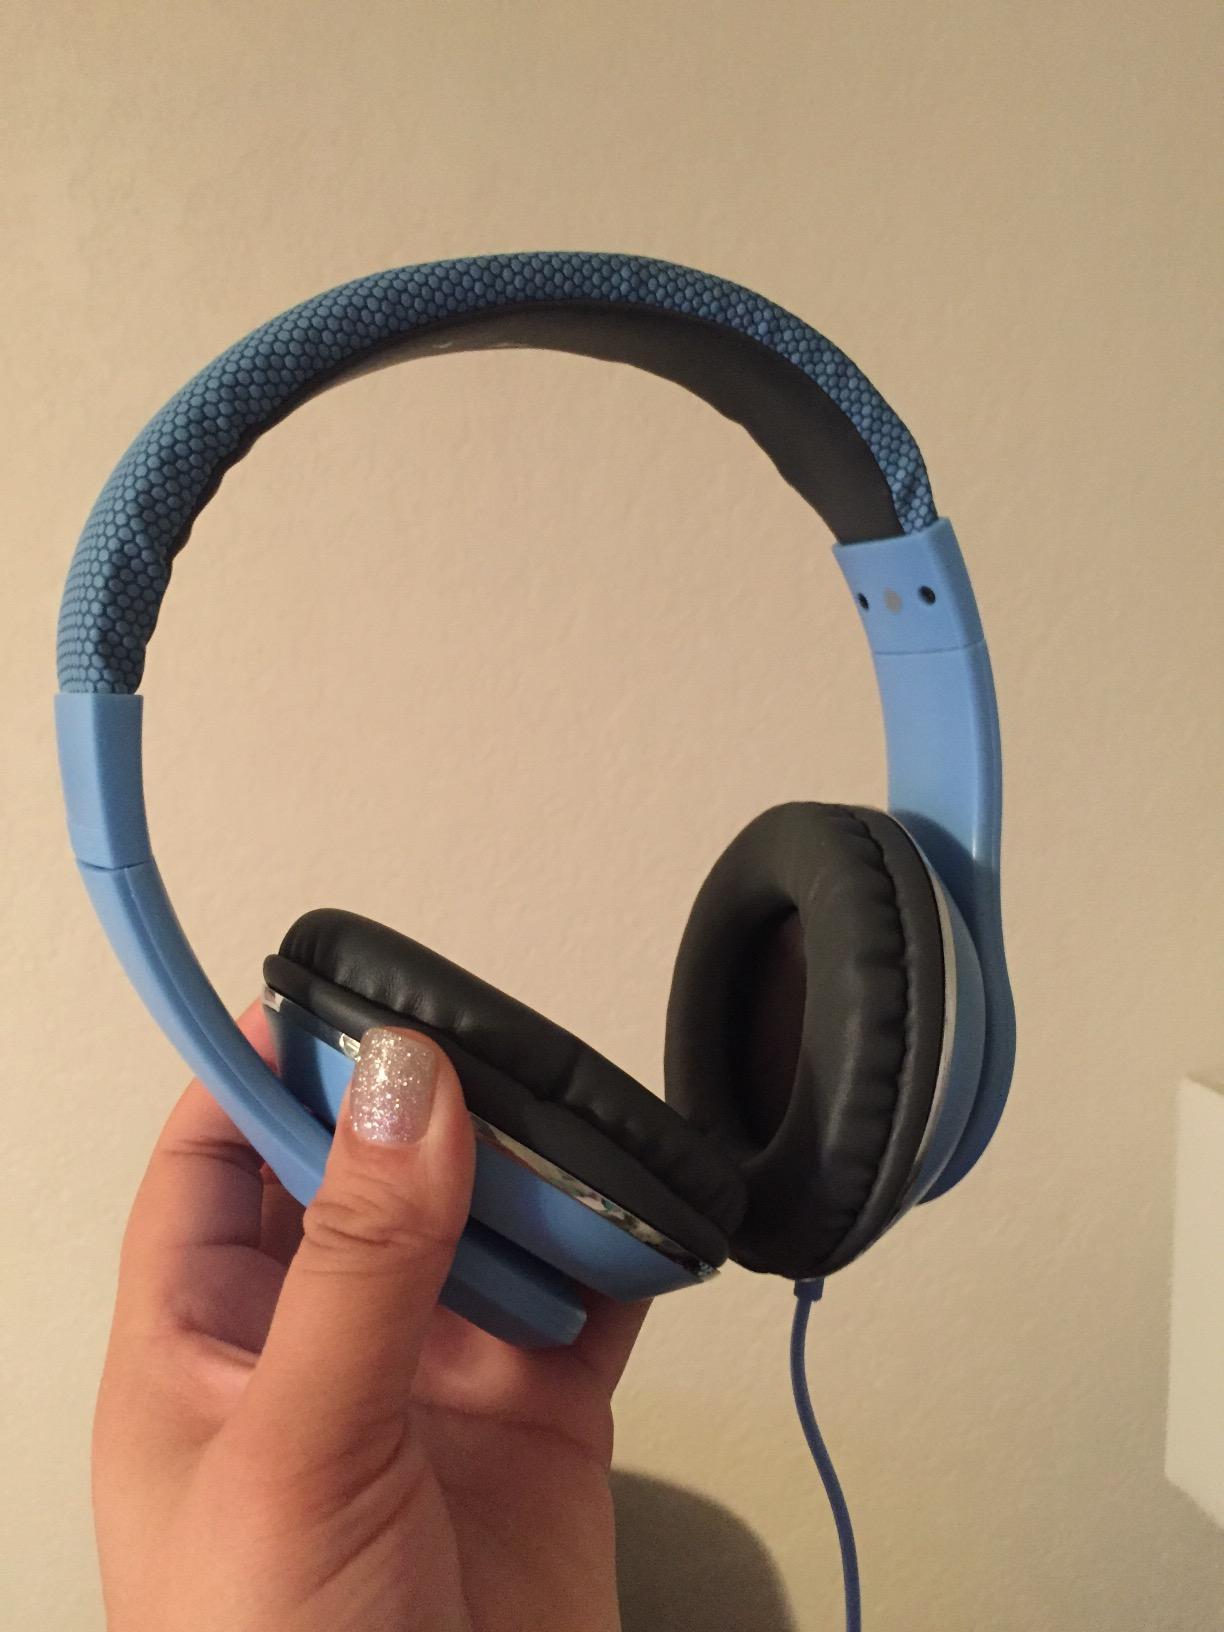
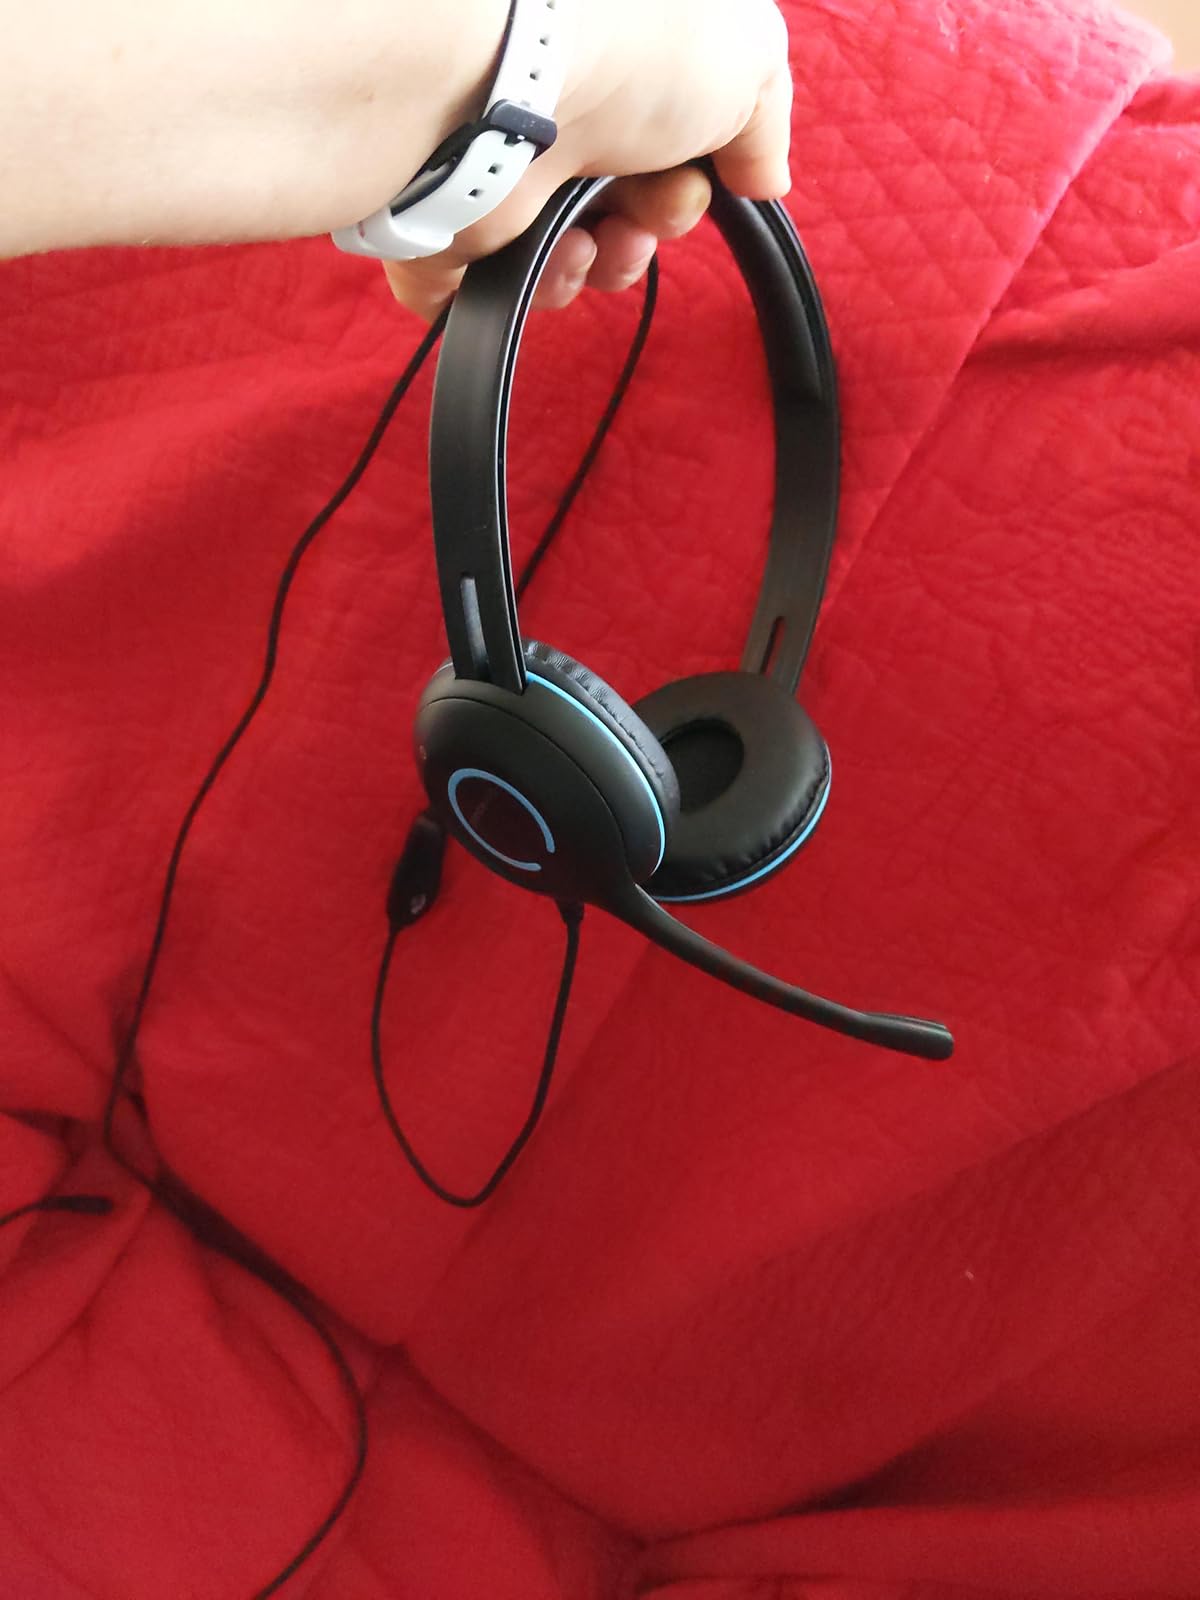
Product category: headphones
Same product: no